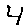
Label: 4